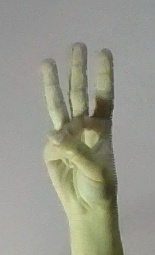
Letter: thaa